Källunge Church

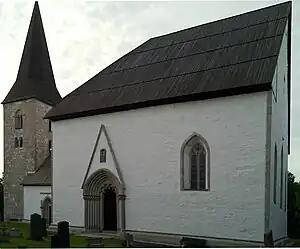
Källunge church

Källunge church ("Källunge kyrka") is a church in Källunge in the Diocese of Visby on the Swedish island of Gotland. The parish of Källunge ("") was merged into Gothem parish in 2010.